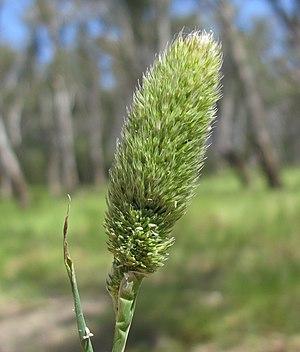
Phalaris paradoxa ou Alpiste paradoxal est une espèce de plantes annuelles de la famille des Poaceae appartenant au genre Phalaris.